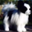
Label: dog